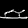
Label: Sandal